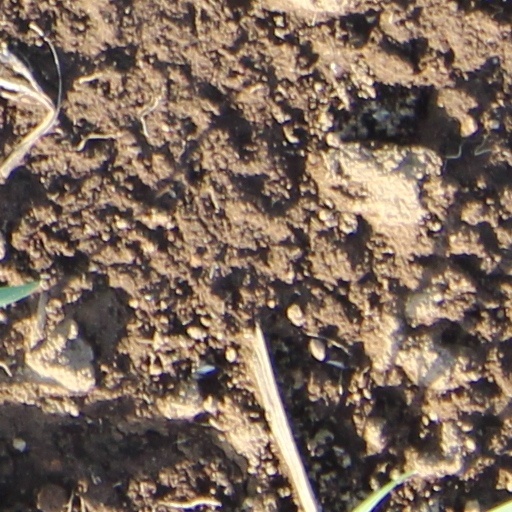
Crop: wheat